Cummins Falls

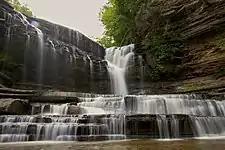
Cummins Falls

Cummins Falls is a waterfall on the Blackburn Fork River and is located in southern Jackson County, Tennessee. By volume, it is the eighth largest waterfall in Tennessee. The falls, with a total height of seventy-five feet, consist of two drops. The first has a plunge drop of fifty feet, ending in a shallow pool. The second has a cascade drop of twenty-five feet into a larger, deeper pool, or "swimming hole". In 2010, Cummins Falls was named "Tenth Best Swimming Hole in America" by "Travel + Leisure" magazine.